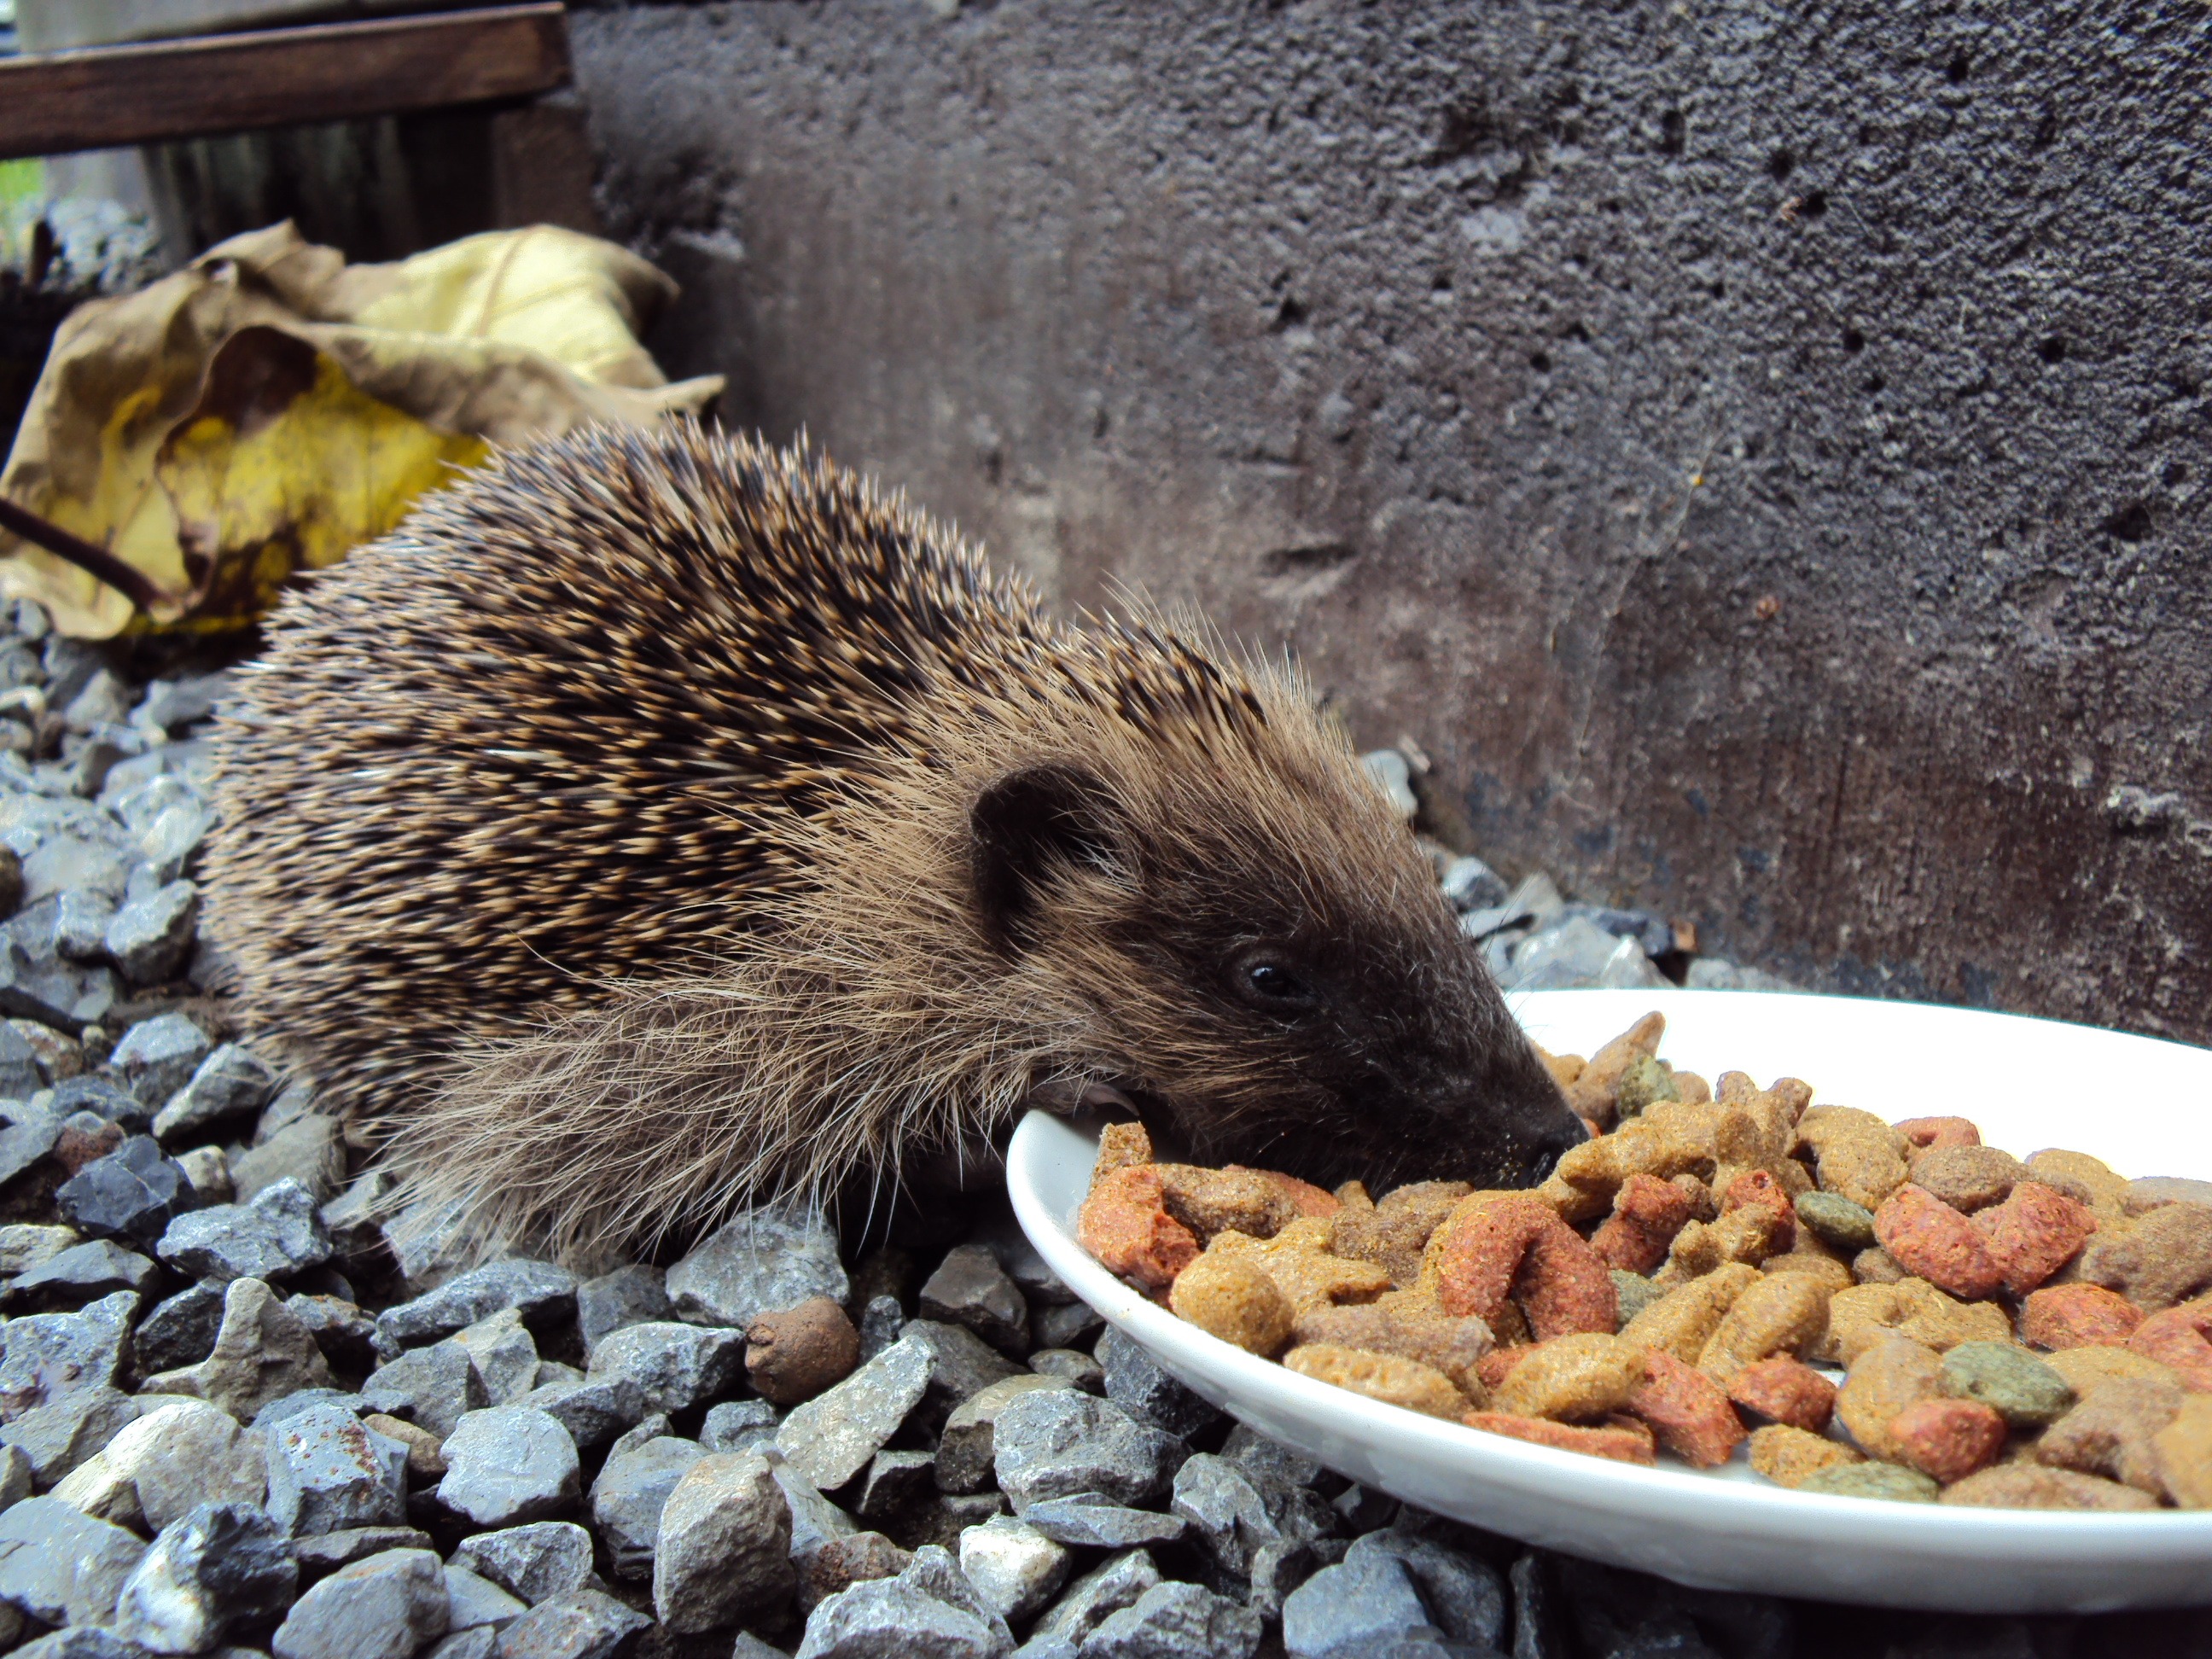
animal, wildlife, food, pebble, mammal, fauna, hedgehog, beast, vertebrate, spines, kibble, erinaceidae, domesticated hedgehog